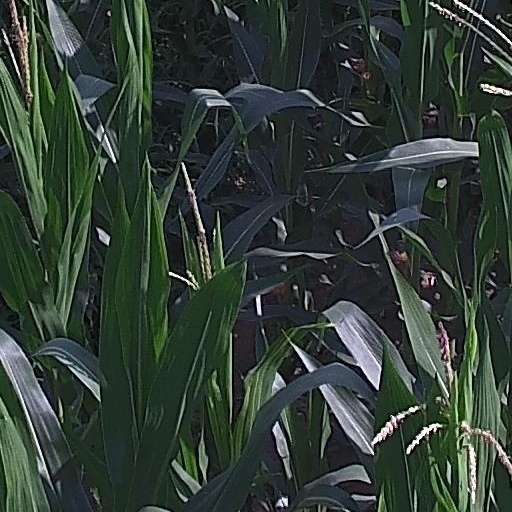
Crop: maize; corn